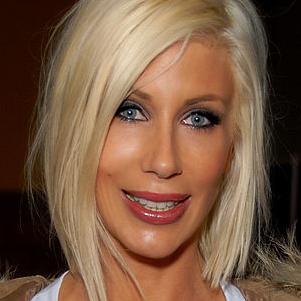
Age: 33